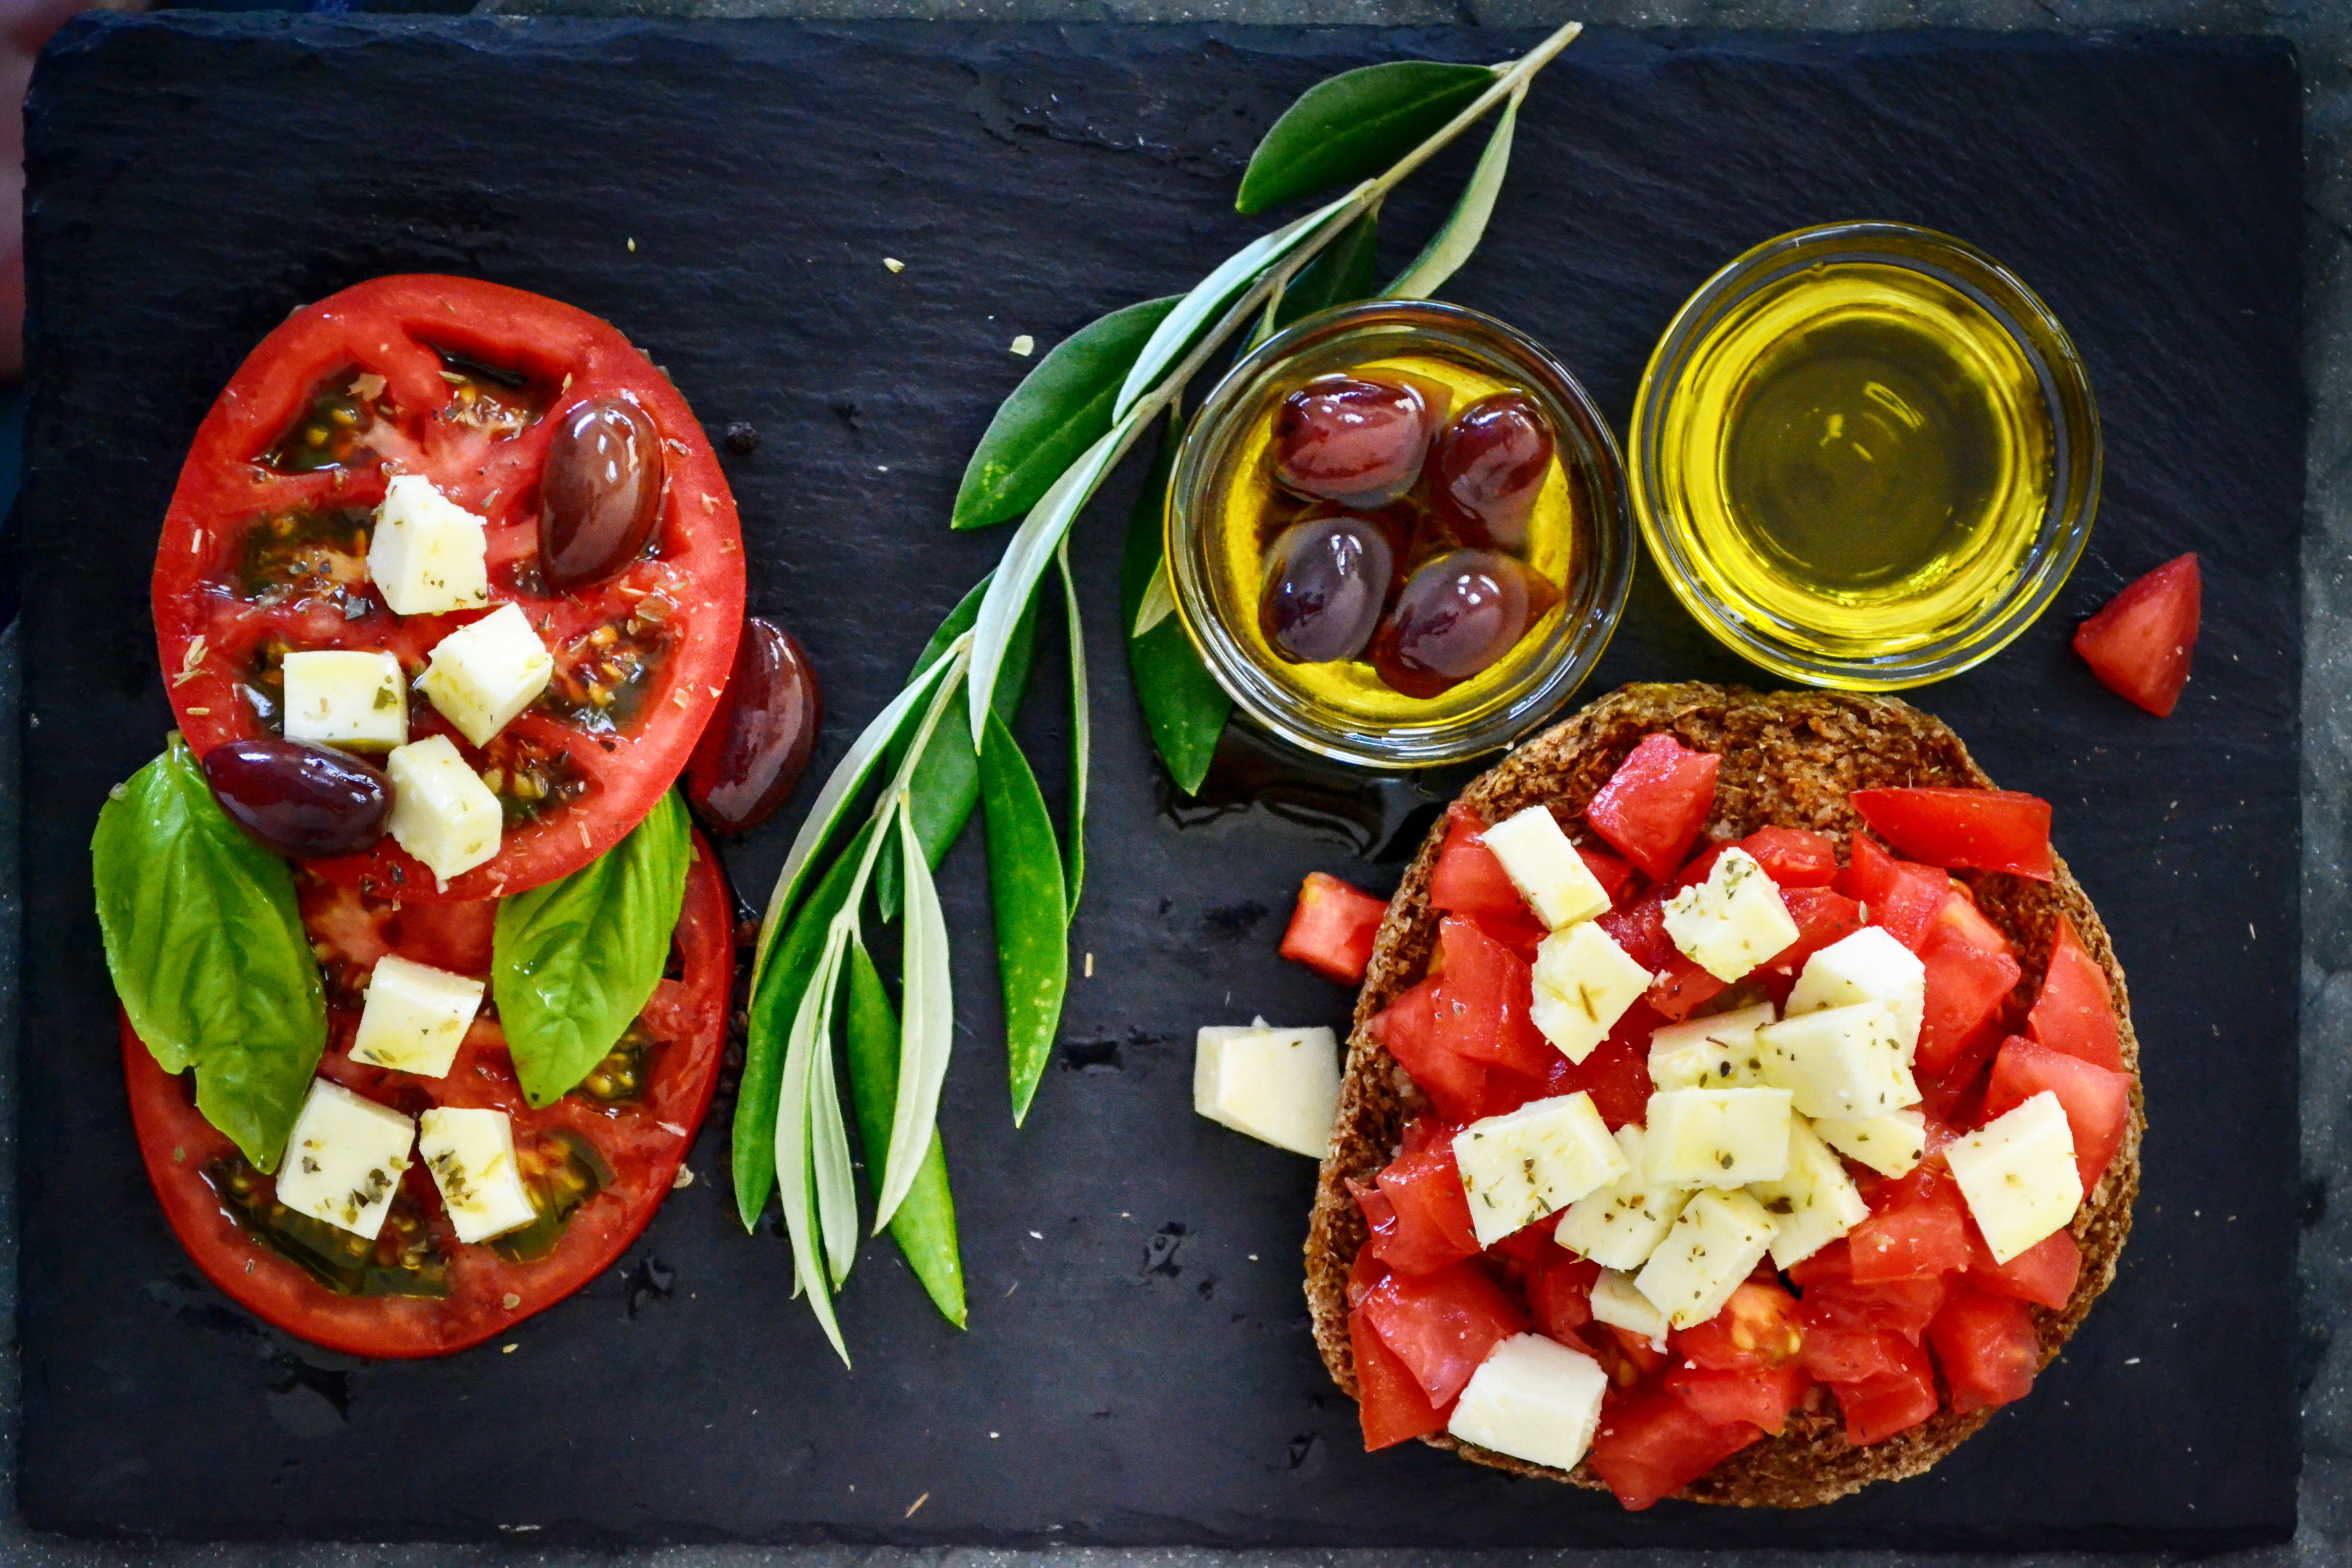
dakos, tomato, olives, olive oil, branch, leaves, plating, cheese, oregano, basil, mediterranean, vegetarian, diet, healthy, vegetables, fresh, tomatoes, red, starter, salad, green, snack, italian, vegetable, appetizer, food, dish, cuisine, vegetarian food, bruschetta, brunch, feta, fruit, recipe, finger food, breakfast